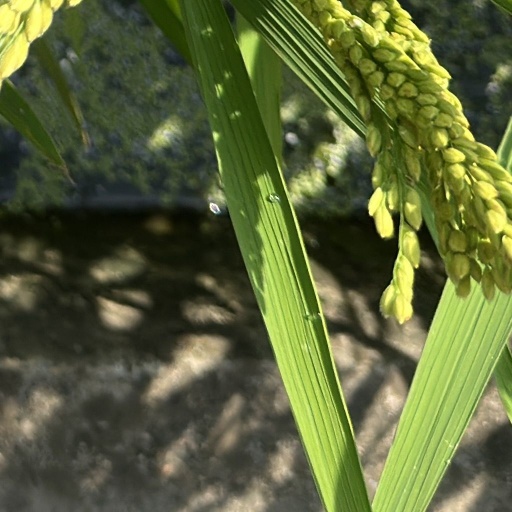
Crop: rice